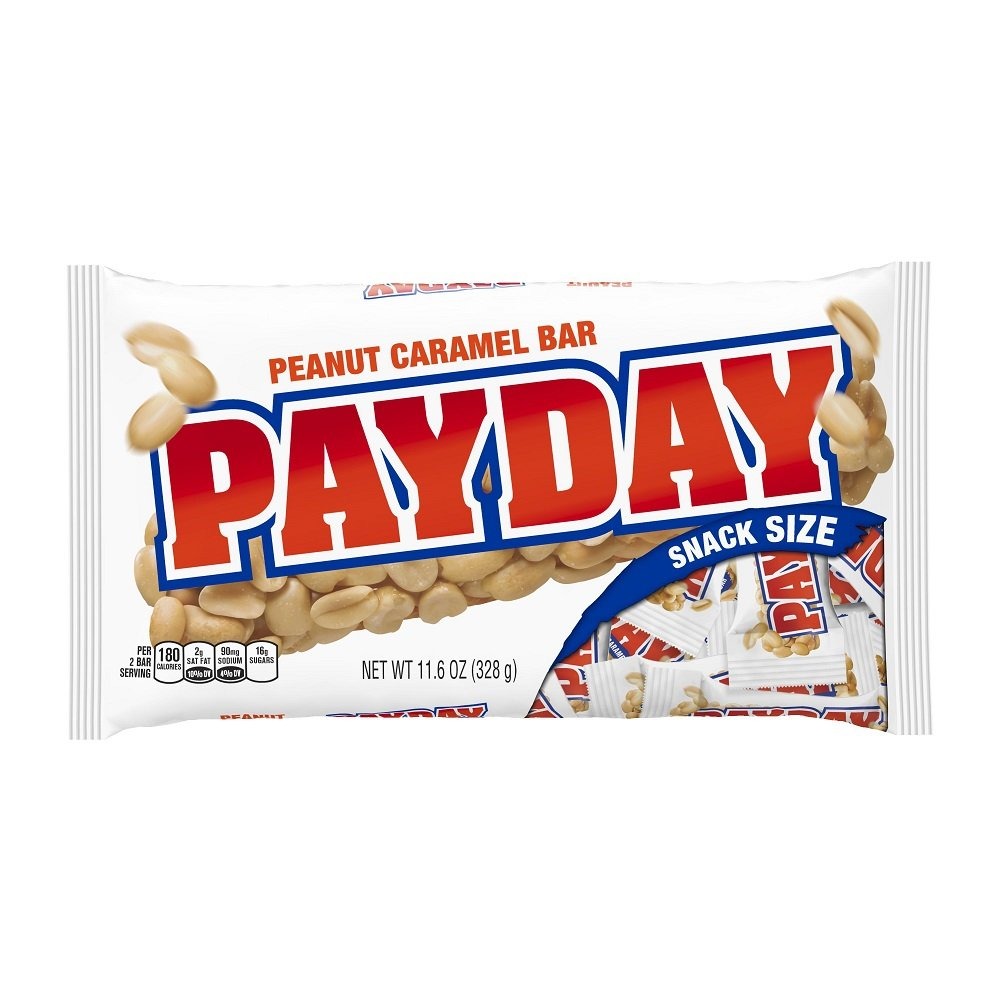
Item Name: Payday Peanut Caramel Bar 11.6OZ (Pack of 24)
Value: 278.4
Unit: Oz

Price: 4.975